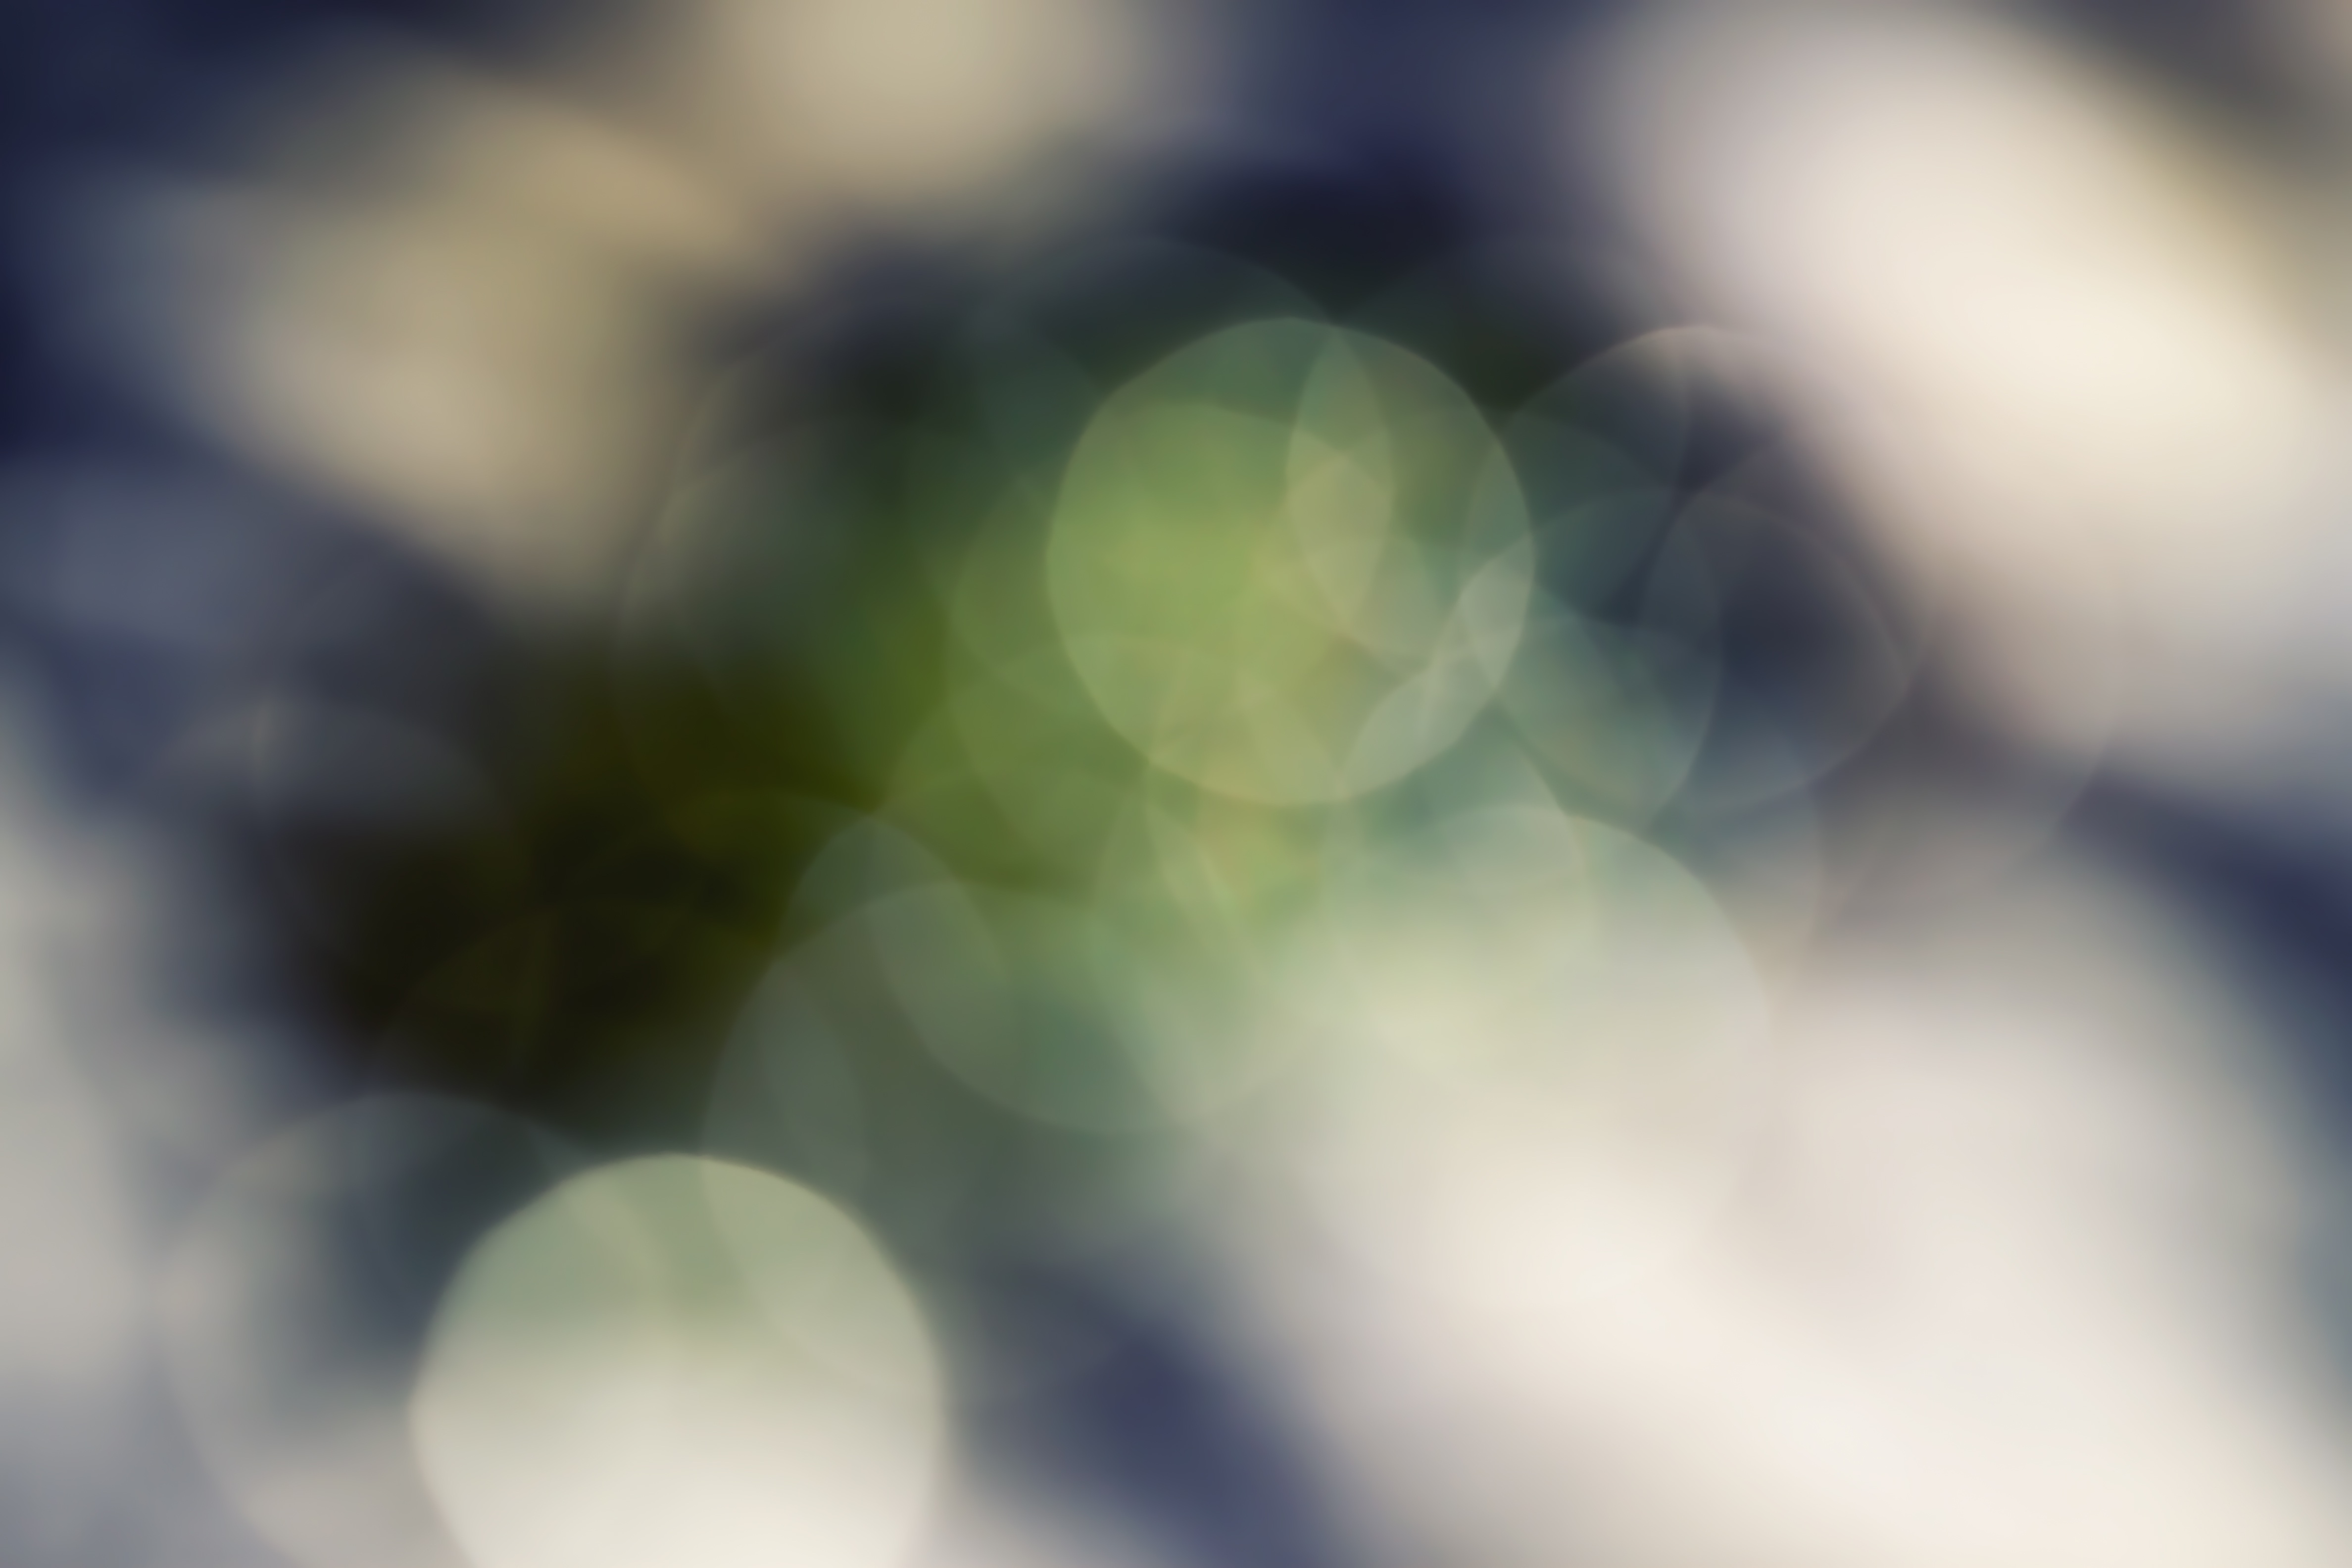
light, bokeh, abstract, cloud, plant, photography, sunlight, leaf, round, flower, petal, atmosphere, green, reflection, color, blue, colorful, circle, lens flare, close up, background, eye, bright, circles, soft, shape, shapes, macro photography, out of focus, atmosphere of earth, computer wallpaper